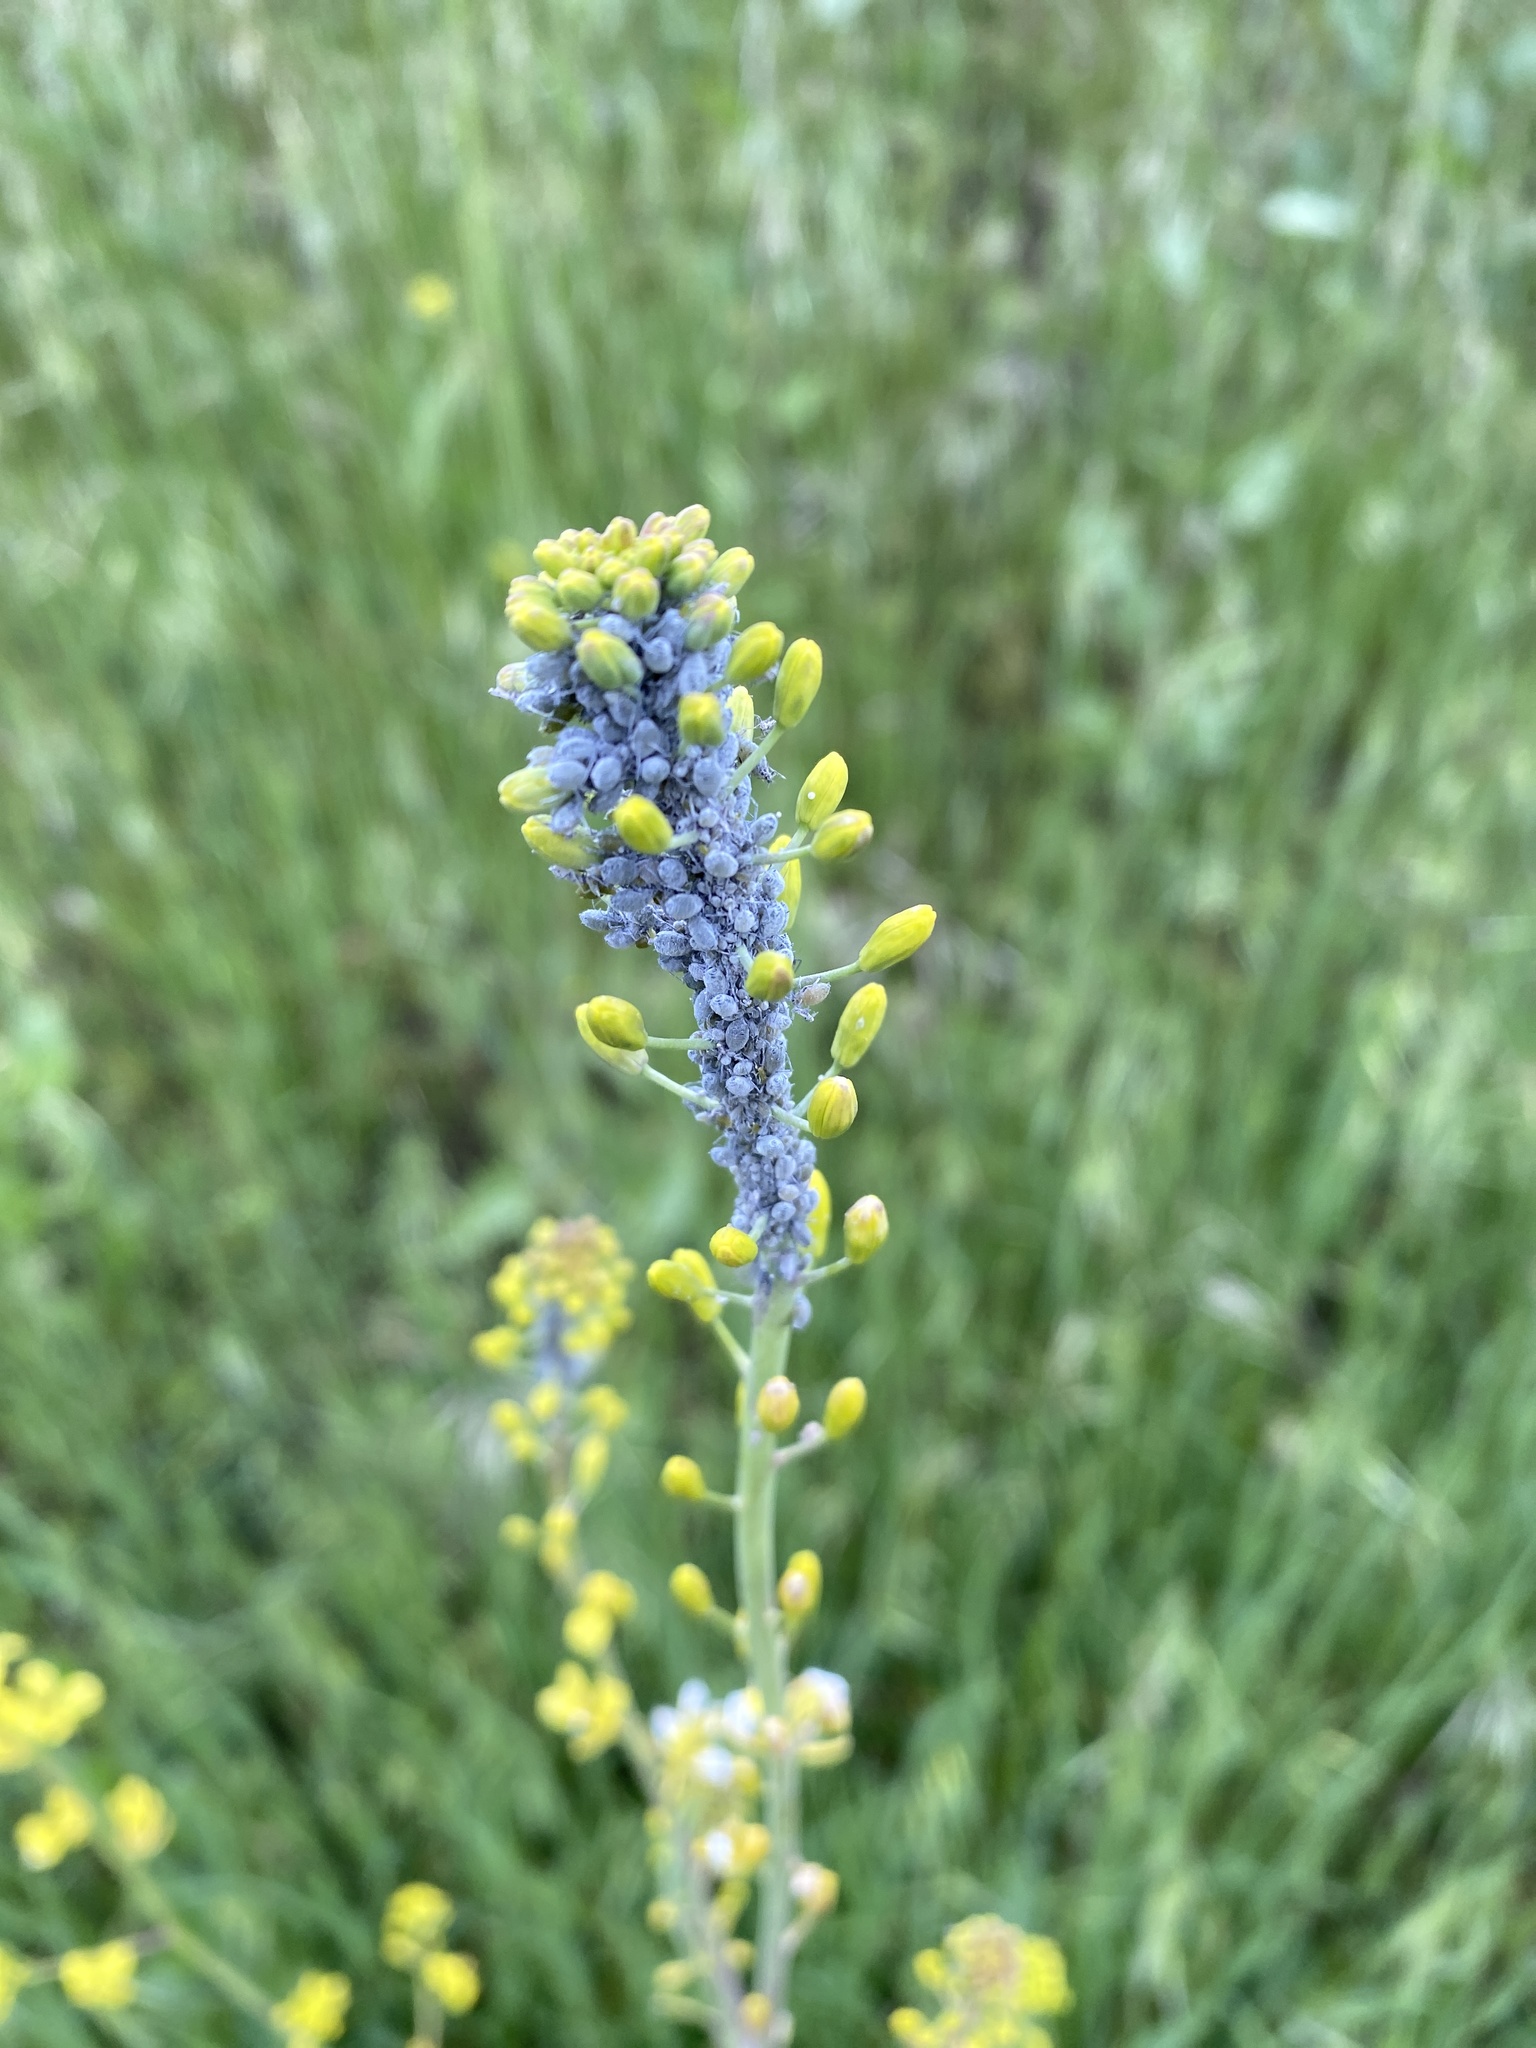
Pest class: cabbage_aphid